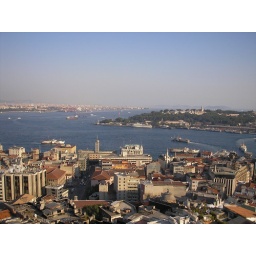
View from the water tower in Taksim.